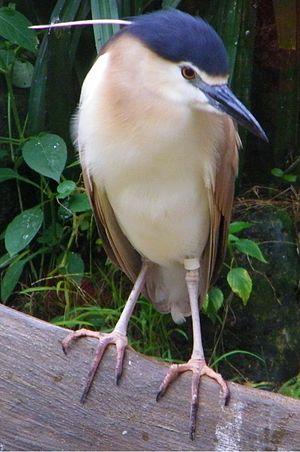
Le Bihoreau cannelle est une espèce d'oiseaux de la famille des ardéidés qui se retrouve en Océanie et dans le Sud-Est asiatique.